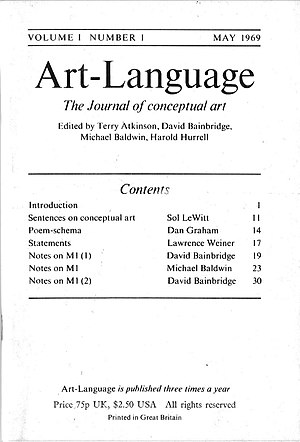
Museet for Samtidskunst – Montsoreau Slot / Billedgalleri
Museet for Samtidskunst – Montsoreau Slot er en selvejende institution for formidling af samtidskunst i Frankrig, der blev grundlagt af Philippe Méaille i 2015. Museet blev indviet i 2016 og holder til i château de Montsoreau på Montsoreau i Maine-et-Loire i Loiredalen. Det har verdens største samling af Art & Language værker.